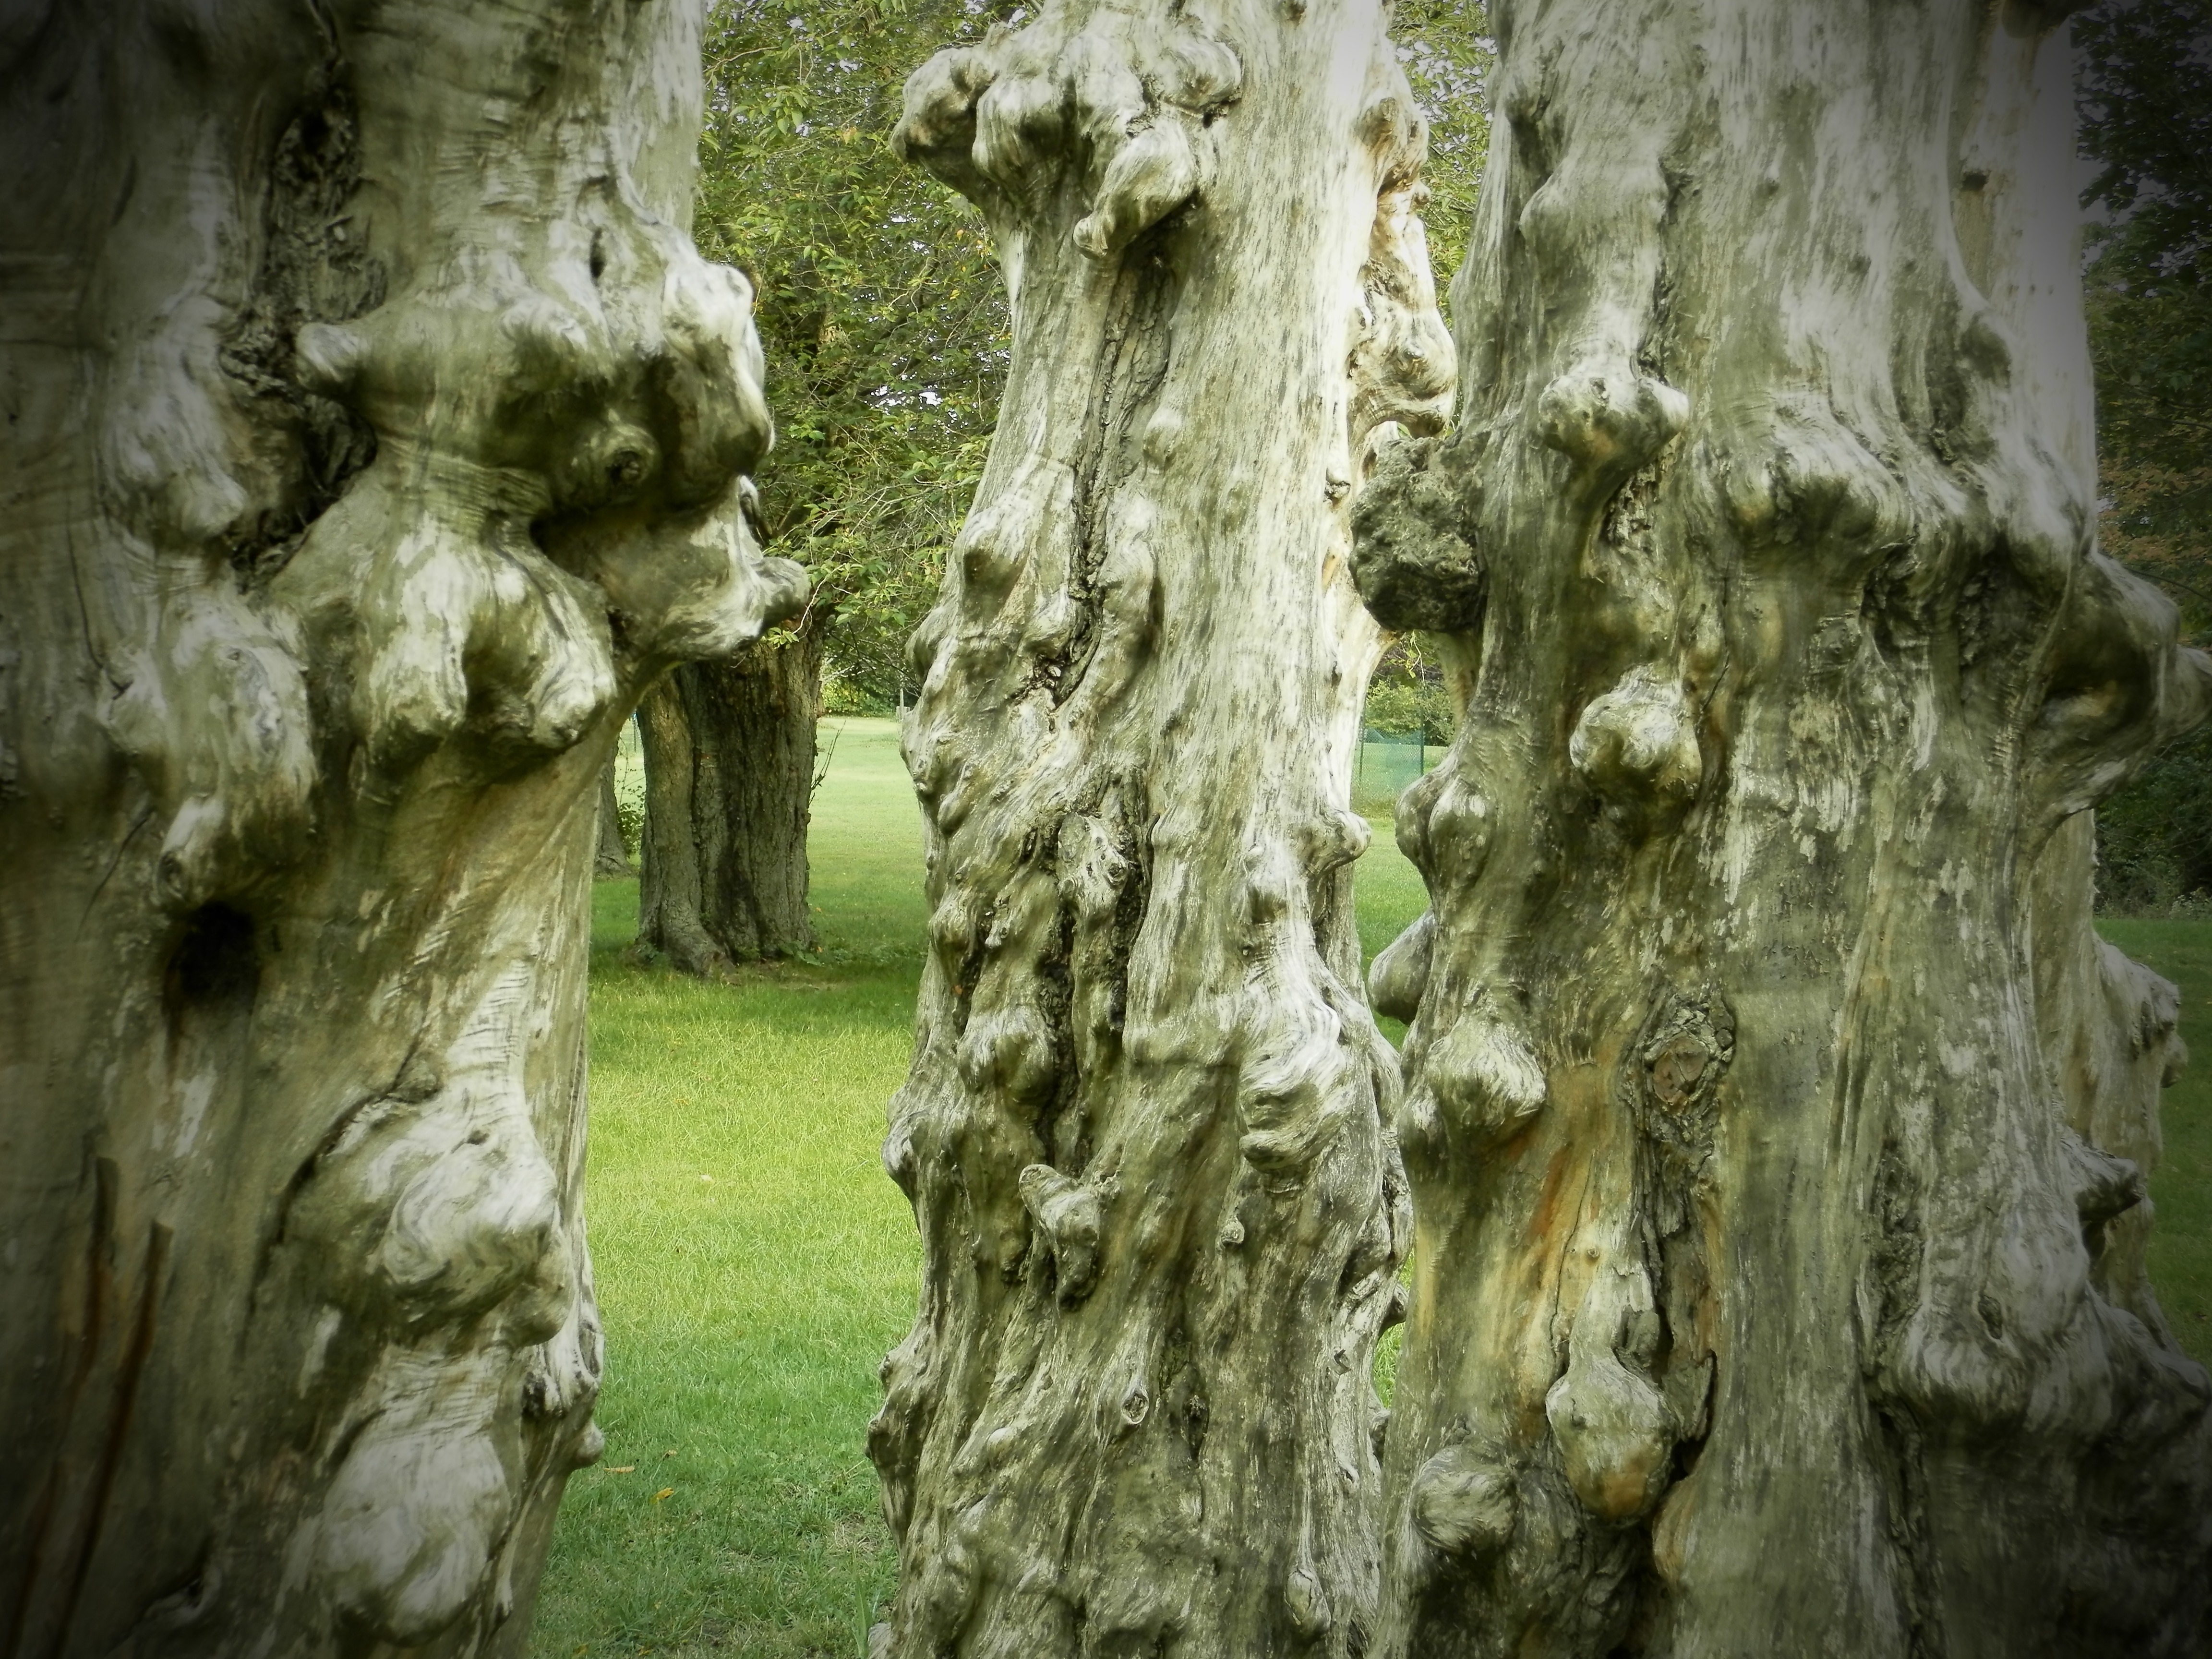
tree, forest, branch, plant, wood, flower, trunk, formation, pattern, natural, rough, weathered, textured, stumps, woodland, flowering plant, woody plant, land plant